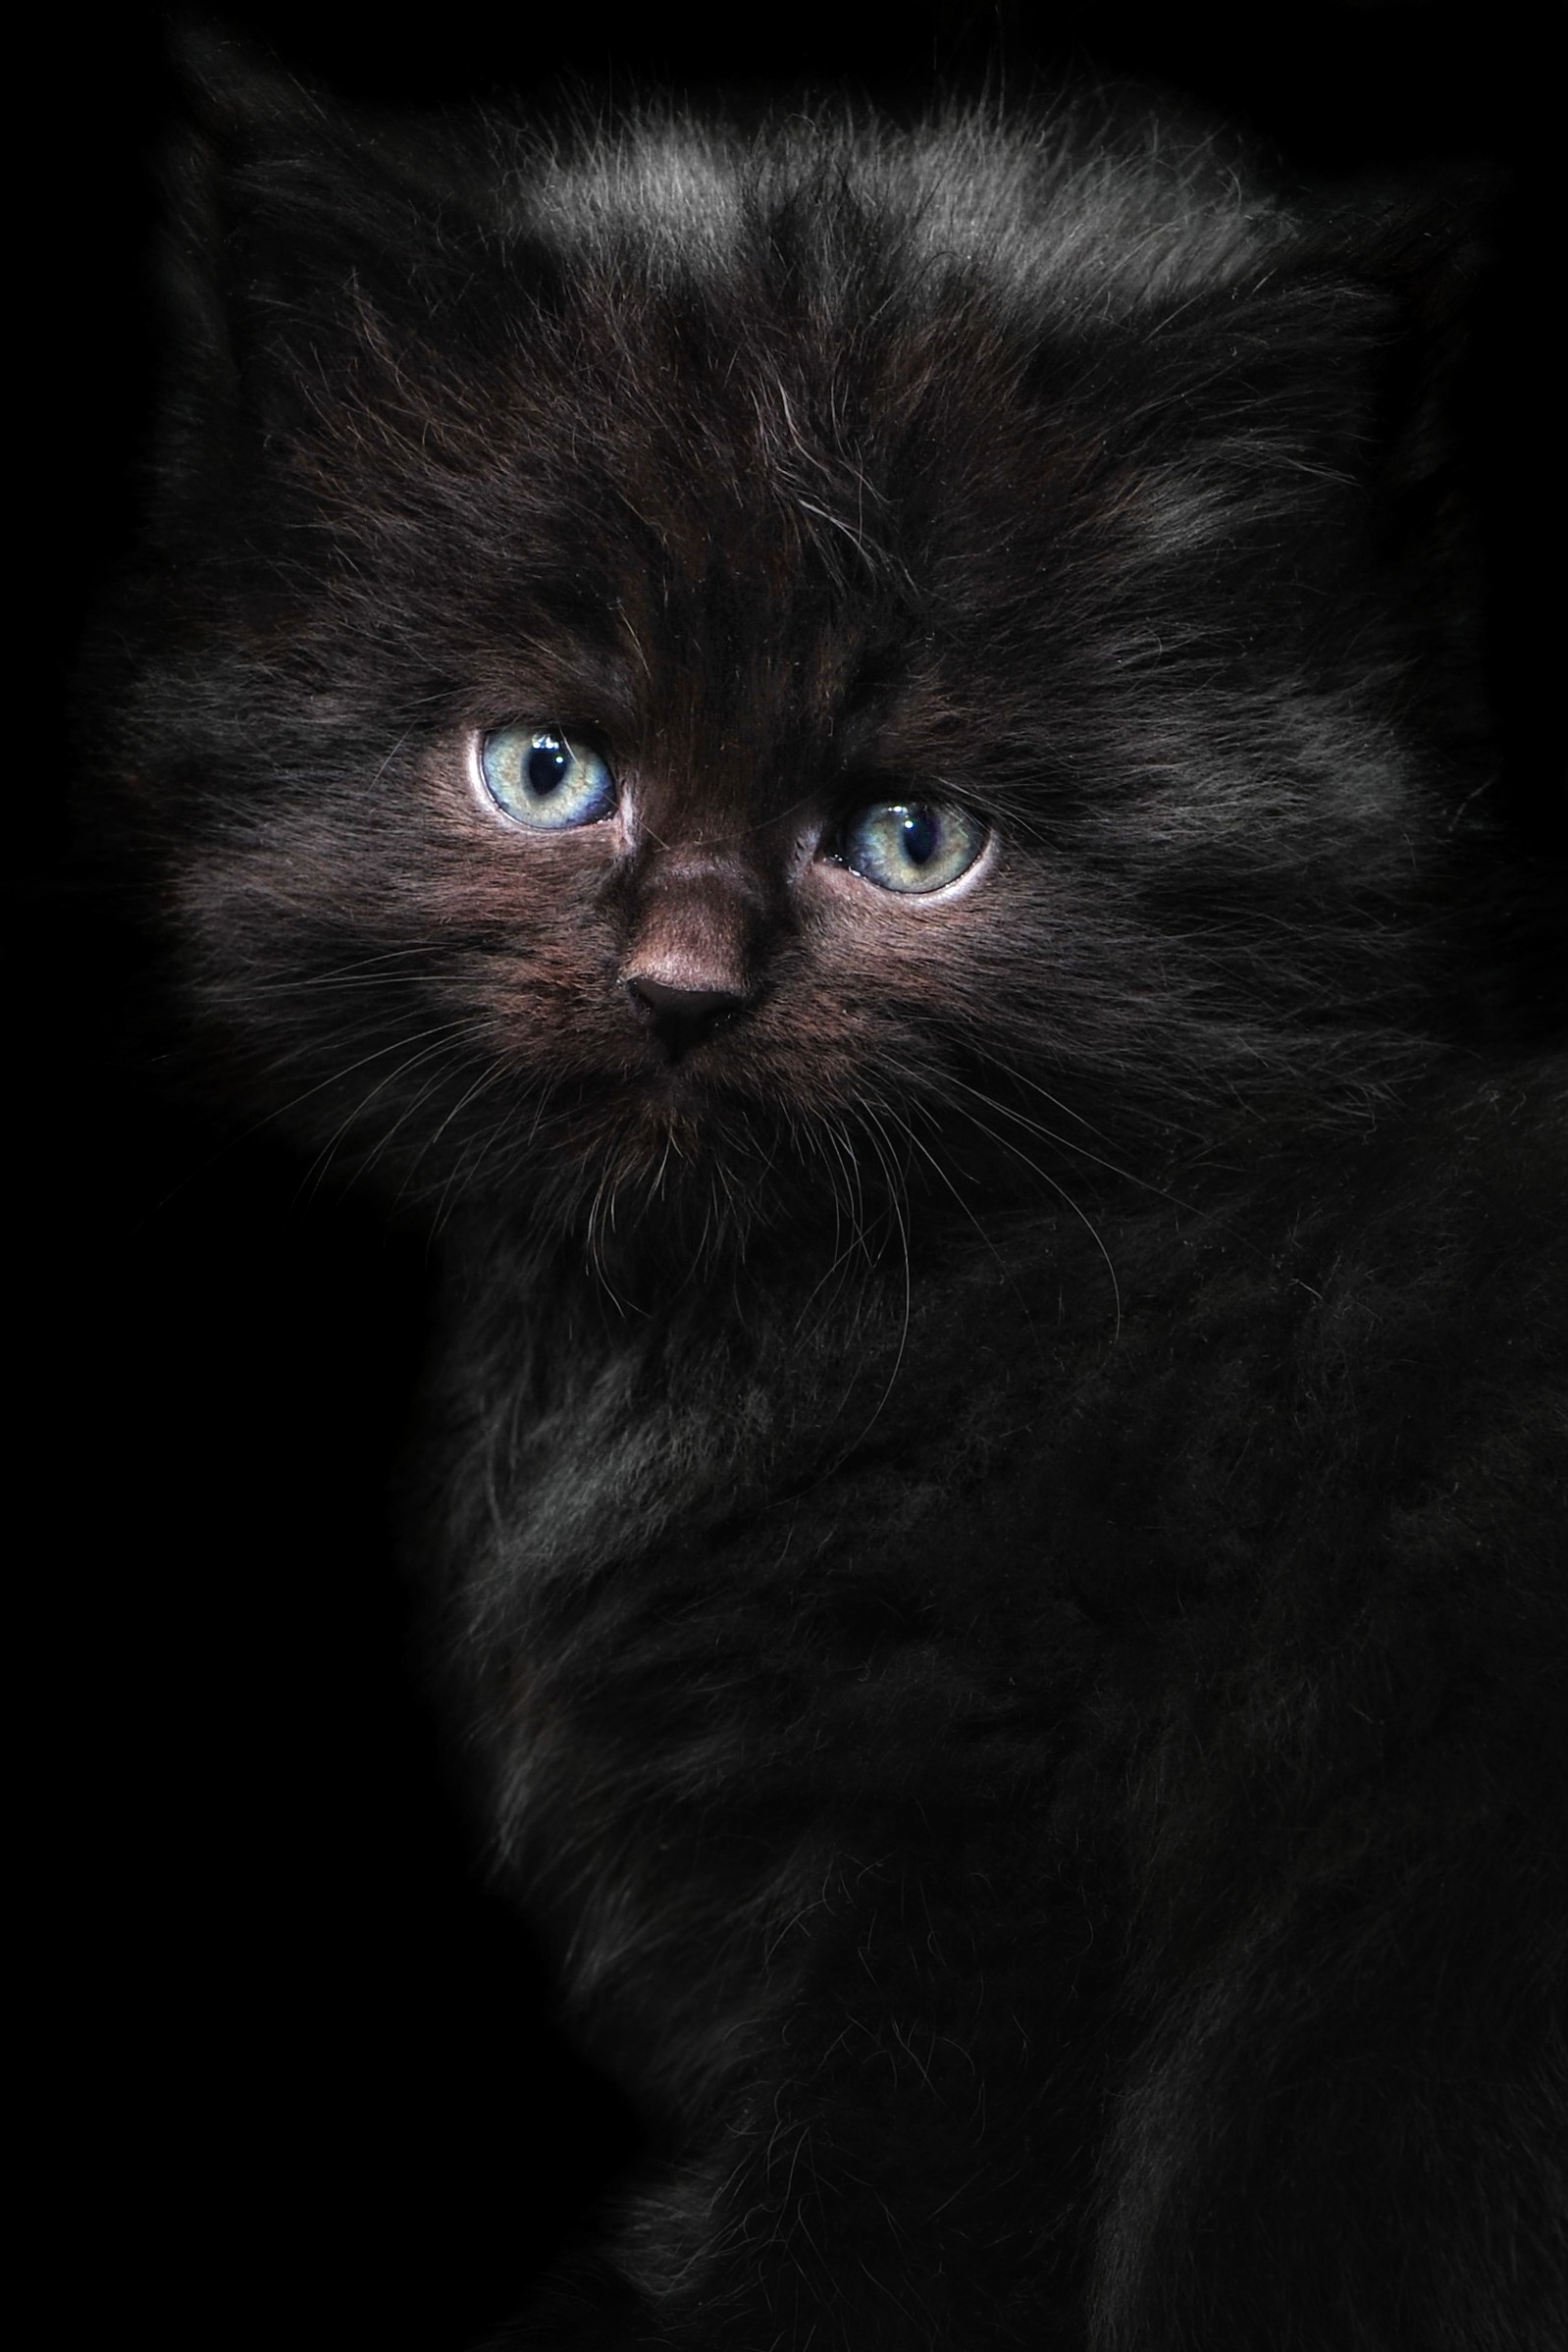
black and white, kitten, cat, mammal, darkness, black cat, black, monochrome, nose, whiskers, vertebrate, persian, maine coon, young cat, cat portrait, cat baby, small to medium sized cats, cat like mammal, carnivoran